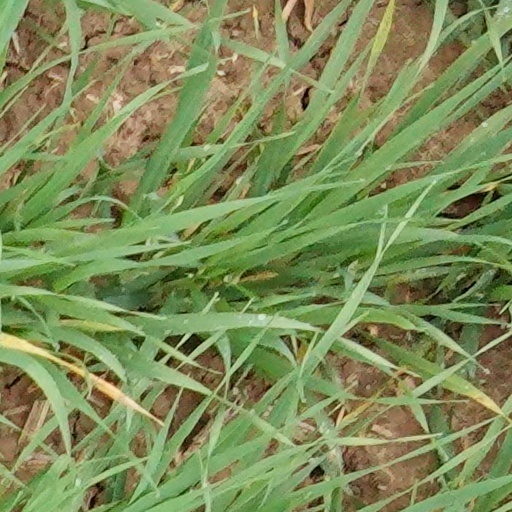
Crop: wheat